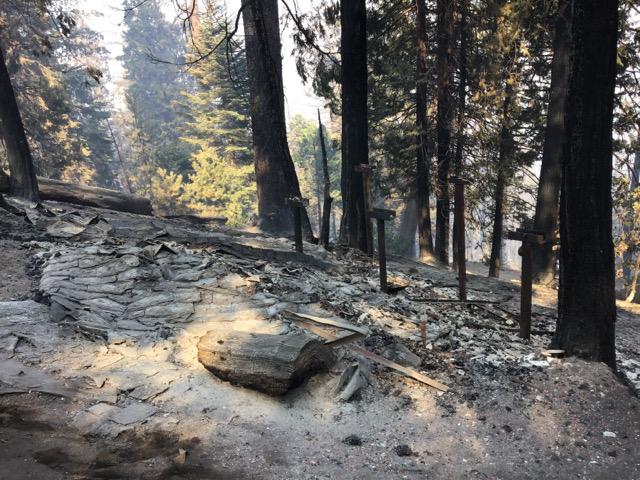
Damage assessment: destroyed